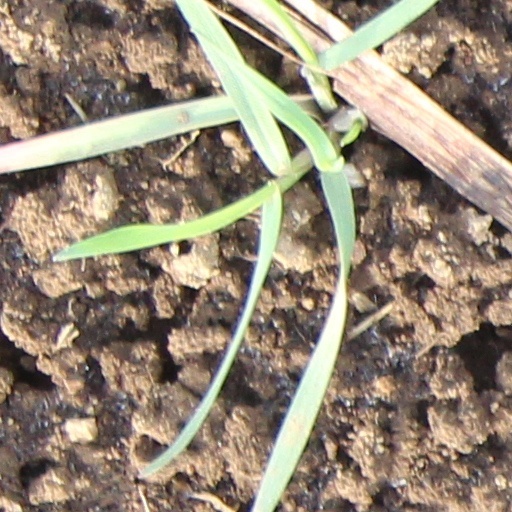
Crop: wheat